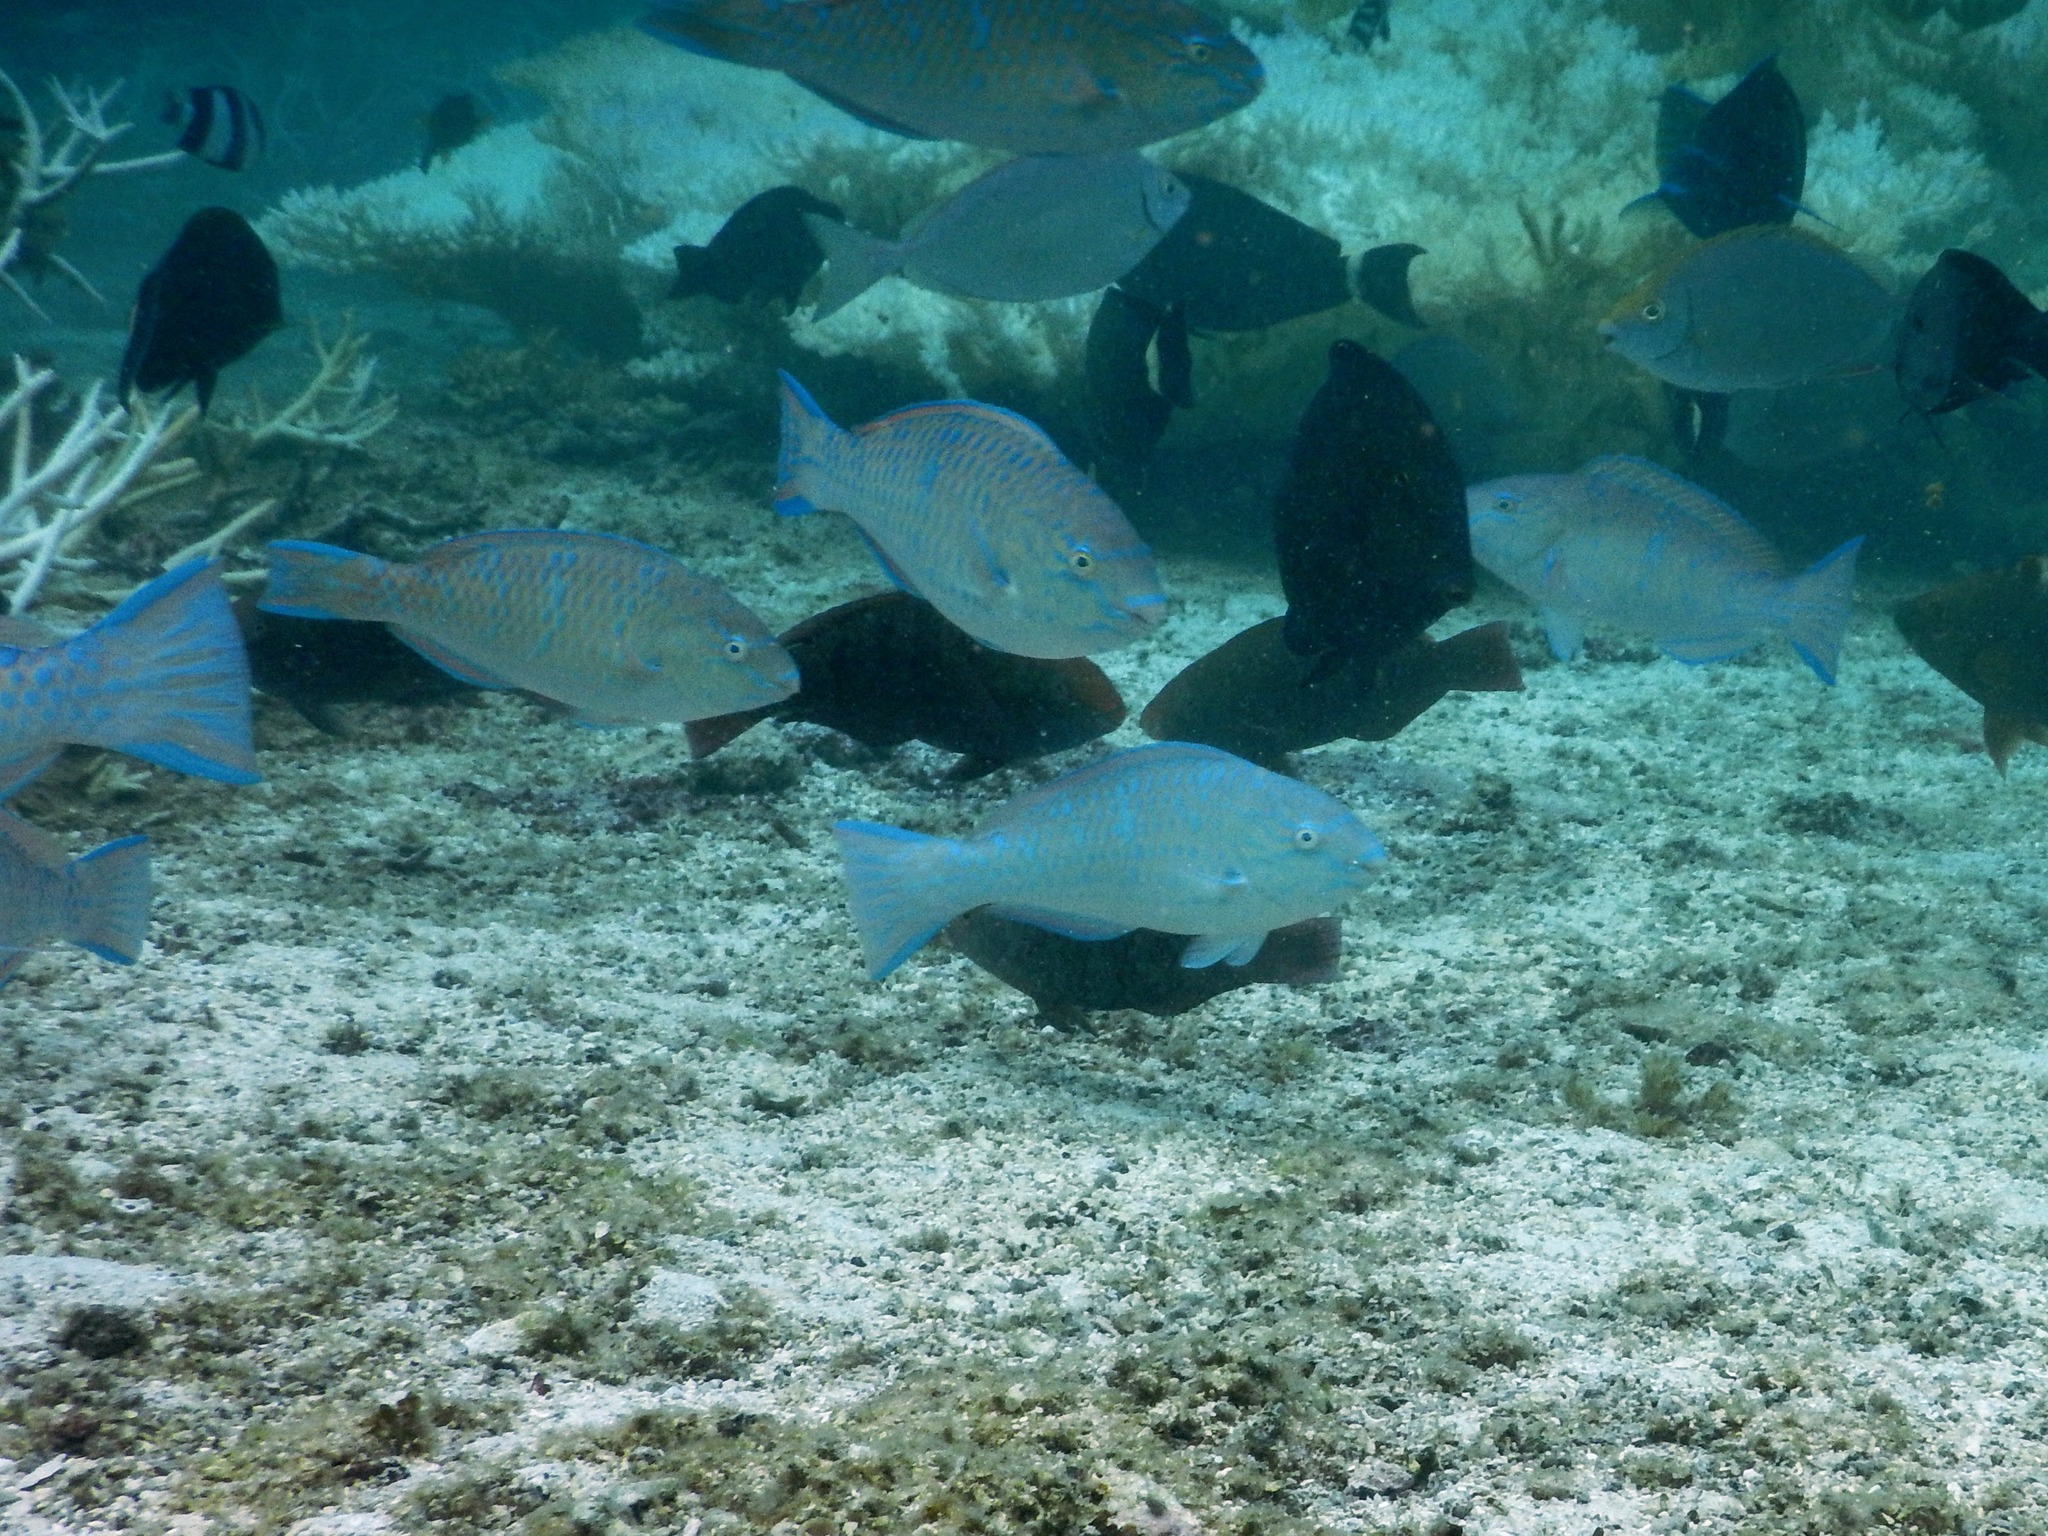
Scarus ghobban (Blue-barred Parrotfish)